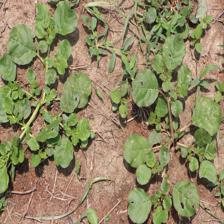
Label: BroadLeafWeed